Peter Kinder

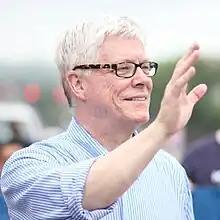
Kinder at a 2016 Independence Day parade

Kinder announced in the Ferguson/Dellwood area in July 2015 that he would seek election to the Missouri governor's office in 2016. Following his announcement, an August 2015 Public Policy Polling poll showed that Peter Kinder led Democratic candidate Chris Koster 40% to 37%. Results of a transportation union funded poll from April 2016 showed Kinder as the only Republican candidate close to Koster, yet trailing; its margin of error at 3.8% with 95% confidence. In late June 2016, Kinder was trailing the three other Republican primary candidates in fundraising, having raised $1.5 million. The other Republican candidates, Greitens, Brunner, and Hanaway, had collected $6.2, $5.7, and $3.4 million, respectively.